Lexus IS (XE20)

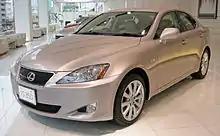
Lexus IS 350 (GSE21; Japan)

At the 2007 SEMA show, Lexus had a formal presence at the aftermarket convention for the first time, and launched a line of "F-Sport" parts and accessories for the IS 250/350. The F-Sport line, including performance and accessory upgrades such as big brake kits, shocks, lowering springs, sway bars, chassis brace, light weight wheels, air intake, exhaust, engine cover, floor mats, shift knobs and also clutch for manual drive, was later expanded to the full IS lineup.